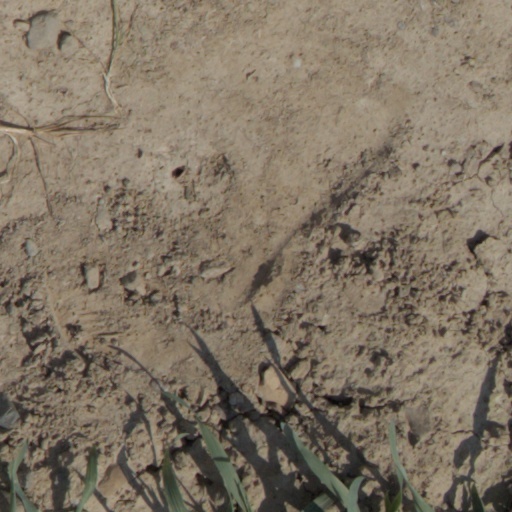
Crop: wheat